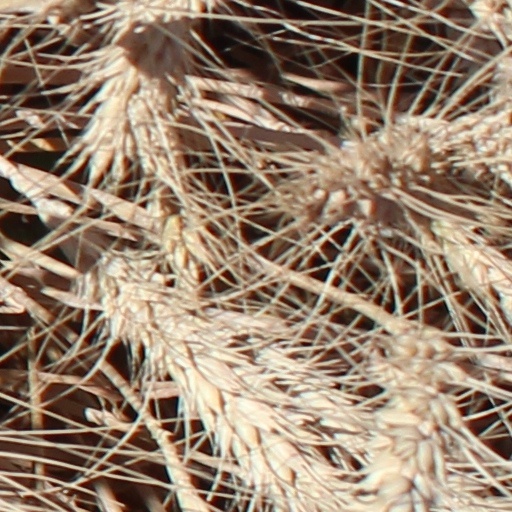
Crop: wheat